Question: Where is the word "Chef"?
Tambaya: Ina kalmar "Chef" ta ke?
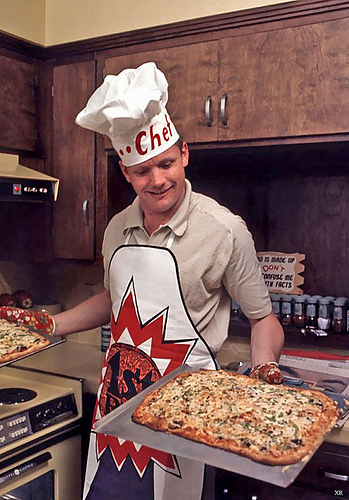
Answer: On the hat.
Amsa: Akan hular.